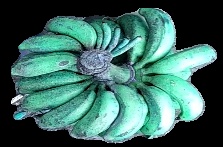
Variety: rasbale
Grade: grade3